Coleopter

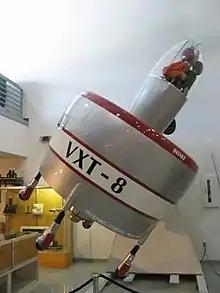
A Hiller VXT-8 mockup on display at the Hiller Aviation Museum

The first design of an aircraft clearly using the coleopter concept was developed during World War II. From 1944 on, the Luftwaffe was suffering from almost continual daytime attacks on its airfields and was finding it almost impossible to conduct large-scale operations. Their preferred solution was to introduce some sort of VTOL interceptor that could be launched from any open location, and there were many proposals for such a system. Heinkel conducted a series of design studies as part of their Heinkel Wespe and Heinkel Lerche programs. The Wespe intended to use a Benz 2,000 hp turboprop engine, but these were not forthcoming and the Lerche used two Daimler-Benz DB 605 piston engines instead. Nothing ever came of either design.